2012–13 Port Vale F.C. season

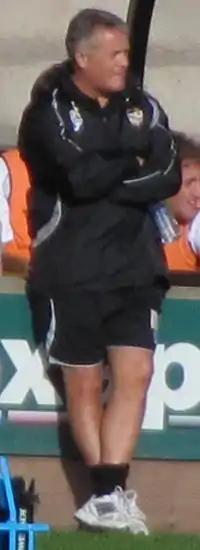
Manager Micky Adams.

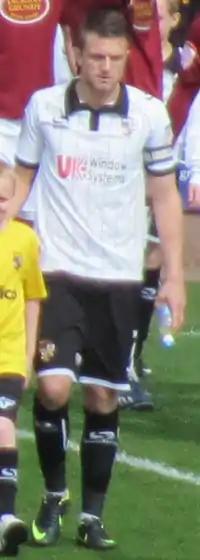
Captain Doug Loft.

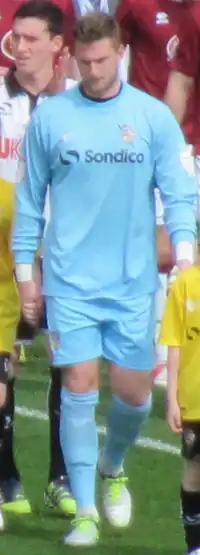
Goalkeeper Chris Neal.

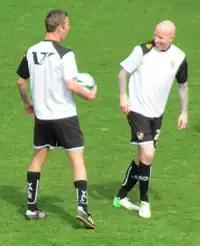
Tom Pope and Lee Hughes formed an effective strike partnership

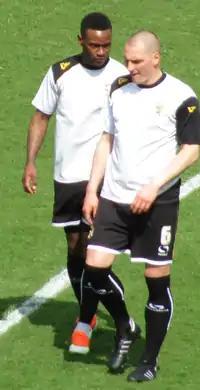
Talented winger Jennison Myrie-Williams and experienced centre-back Darren Purse.

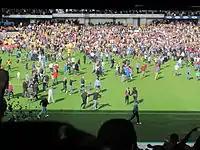
A pitch invasion ensued after promotion was secured in the final home game of the season against Northampton Town on 20 April 2013.

On 19 June 2012, Port Vale was given odds of 40 to 1 of gaining promotion. The club had lost some of its best players as versatile defender Lee Collins, midfield general Anthony Griffith, and top-scorers Sean Rigg and Marc Richards all signed big-money deals elsewhere – the latter two moving to clubs expecting to win promotion out of League Two.